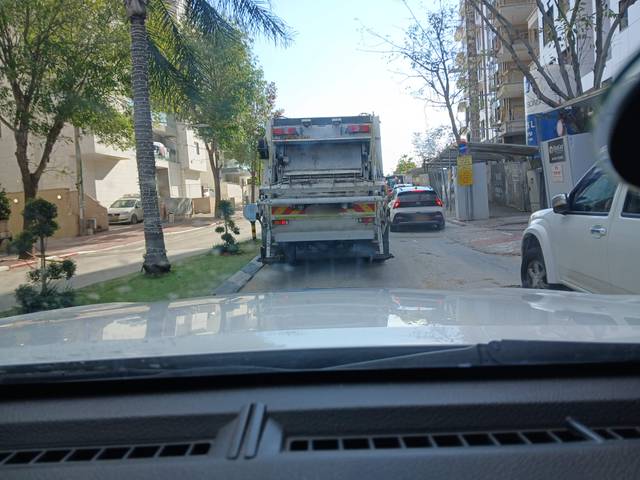
Region: Israel
Coordinates: 32.195, 34.856